Avenidas Novas

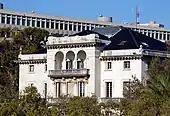
The is both the residence of Prince Aga Khan IV and the global seat of the Ismaili Imamate.

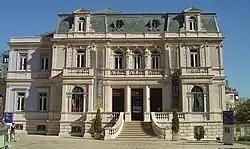
Sotto Mayor Palace.

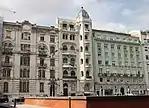
View of Avenida da República

"Avenidas Novas" was the known designation of Lisbon's expansion towards north by the end of the 19th century and first half of the 20th century, when several avenues connected the historical centre of the city with several places located nearby, that became part of the city limits. The avenues crossed mainly rural areas, allowing a significant urban expansion.